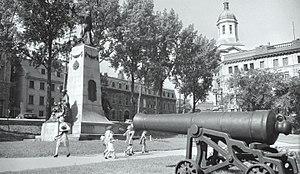
Le monument de Louis Hébert à Québec en 1941 «
Louis Hébert, né en 1575 à Paris et mort le 25 janvier 1627 à Québec est un apothicaire français. Il est surtout connu comme étant le premier colon à s'être installé en Nouvelle-France.